1st ARY Film Awards

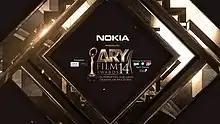
Official poster

The 1st ARY Film Awards or AFA'14 ceremony, presented by ARY Digital Network and Entertainment Channel, sponsored by Nokia, powered by ZONG and L'Oréal and took place on 27 April 2014 at the Golf Club, DHA Phase VIII, Karachi. The ceremony was held recorded and televised on 24 May 2014. During the ceremony ARY Digital Network and Entertainment Channel presented ARY Film Awards (commonly referred to as AFA's) in 29 categories and 4 special awards honoring the actors, technical achievements and films of 2013. The ceremony, televised in Pakistan by ARY Digital and was produced by ARY Digital Network chairman Salman Iqbal. ARY Film Awards became the most expensive event held in Pakistan.